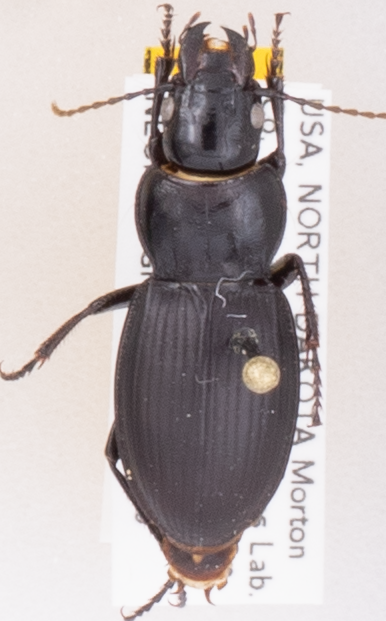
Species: Cyclotrachelus torvus
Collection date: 2019-08-06
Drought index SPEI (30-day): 0.362
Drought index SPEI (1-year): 1.13
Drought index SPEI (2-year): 1.082